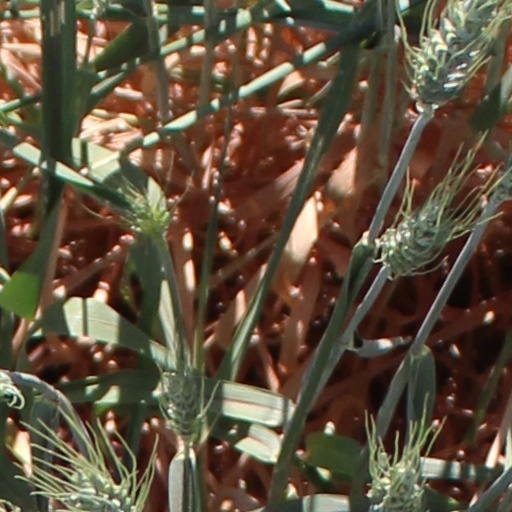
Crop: wheat